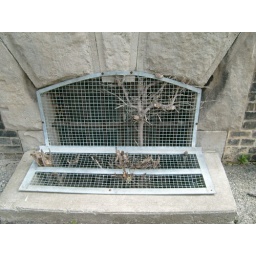
a tree grows through a window in the don jail